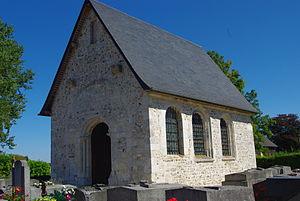
Chapelle du Fay, à Sainte-Marie-des-Champs (Seine-Maritime, France) This building is classé au titre des Monuments Historiques. It is indexed in the Base Mérimée, a database of architectural heritage maintained by the French Ministry of Culture,
Cet article recense les monuments historiques de l'arrondissement de Rouen, dans le département de la Seine-Maritime, en France.
Sainte-Marie-des-Champs est une commune française située dans le département de la Seine-Maritime en région Normandie.